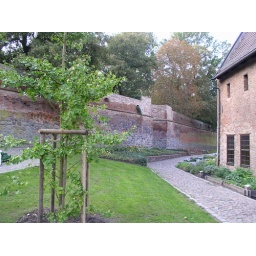
The gardens behind the church of the Holy Cross.  The wall is part of the original city wall around Rostock.